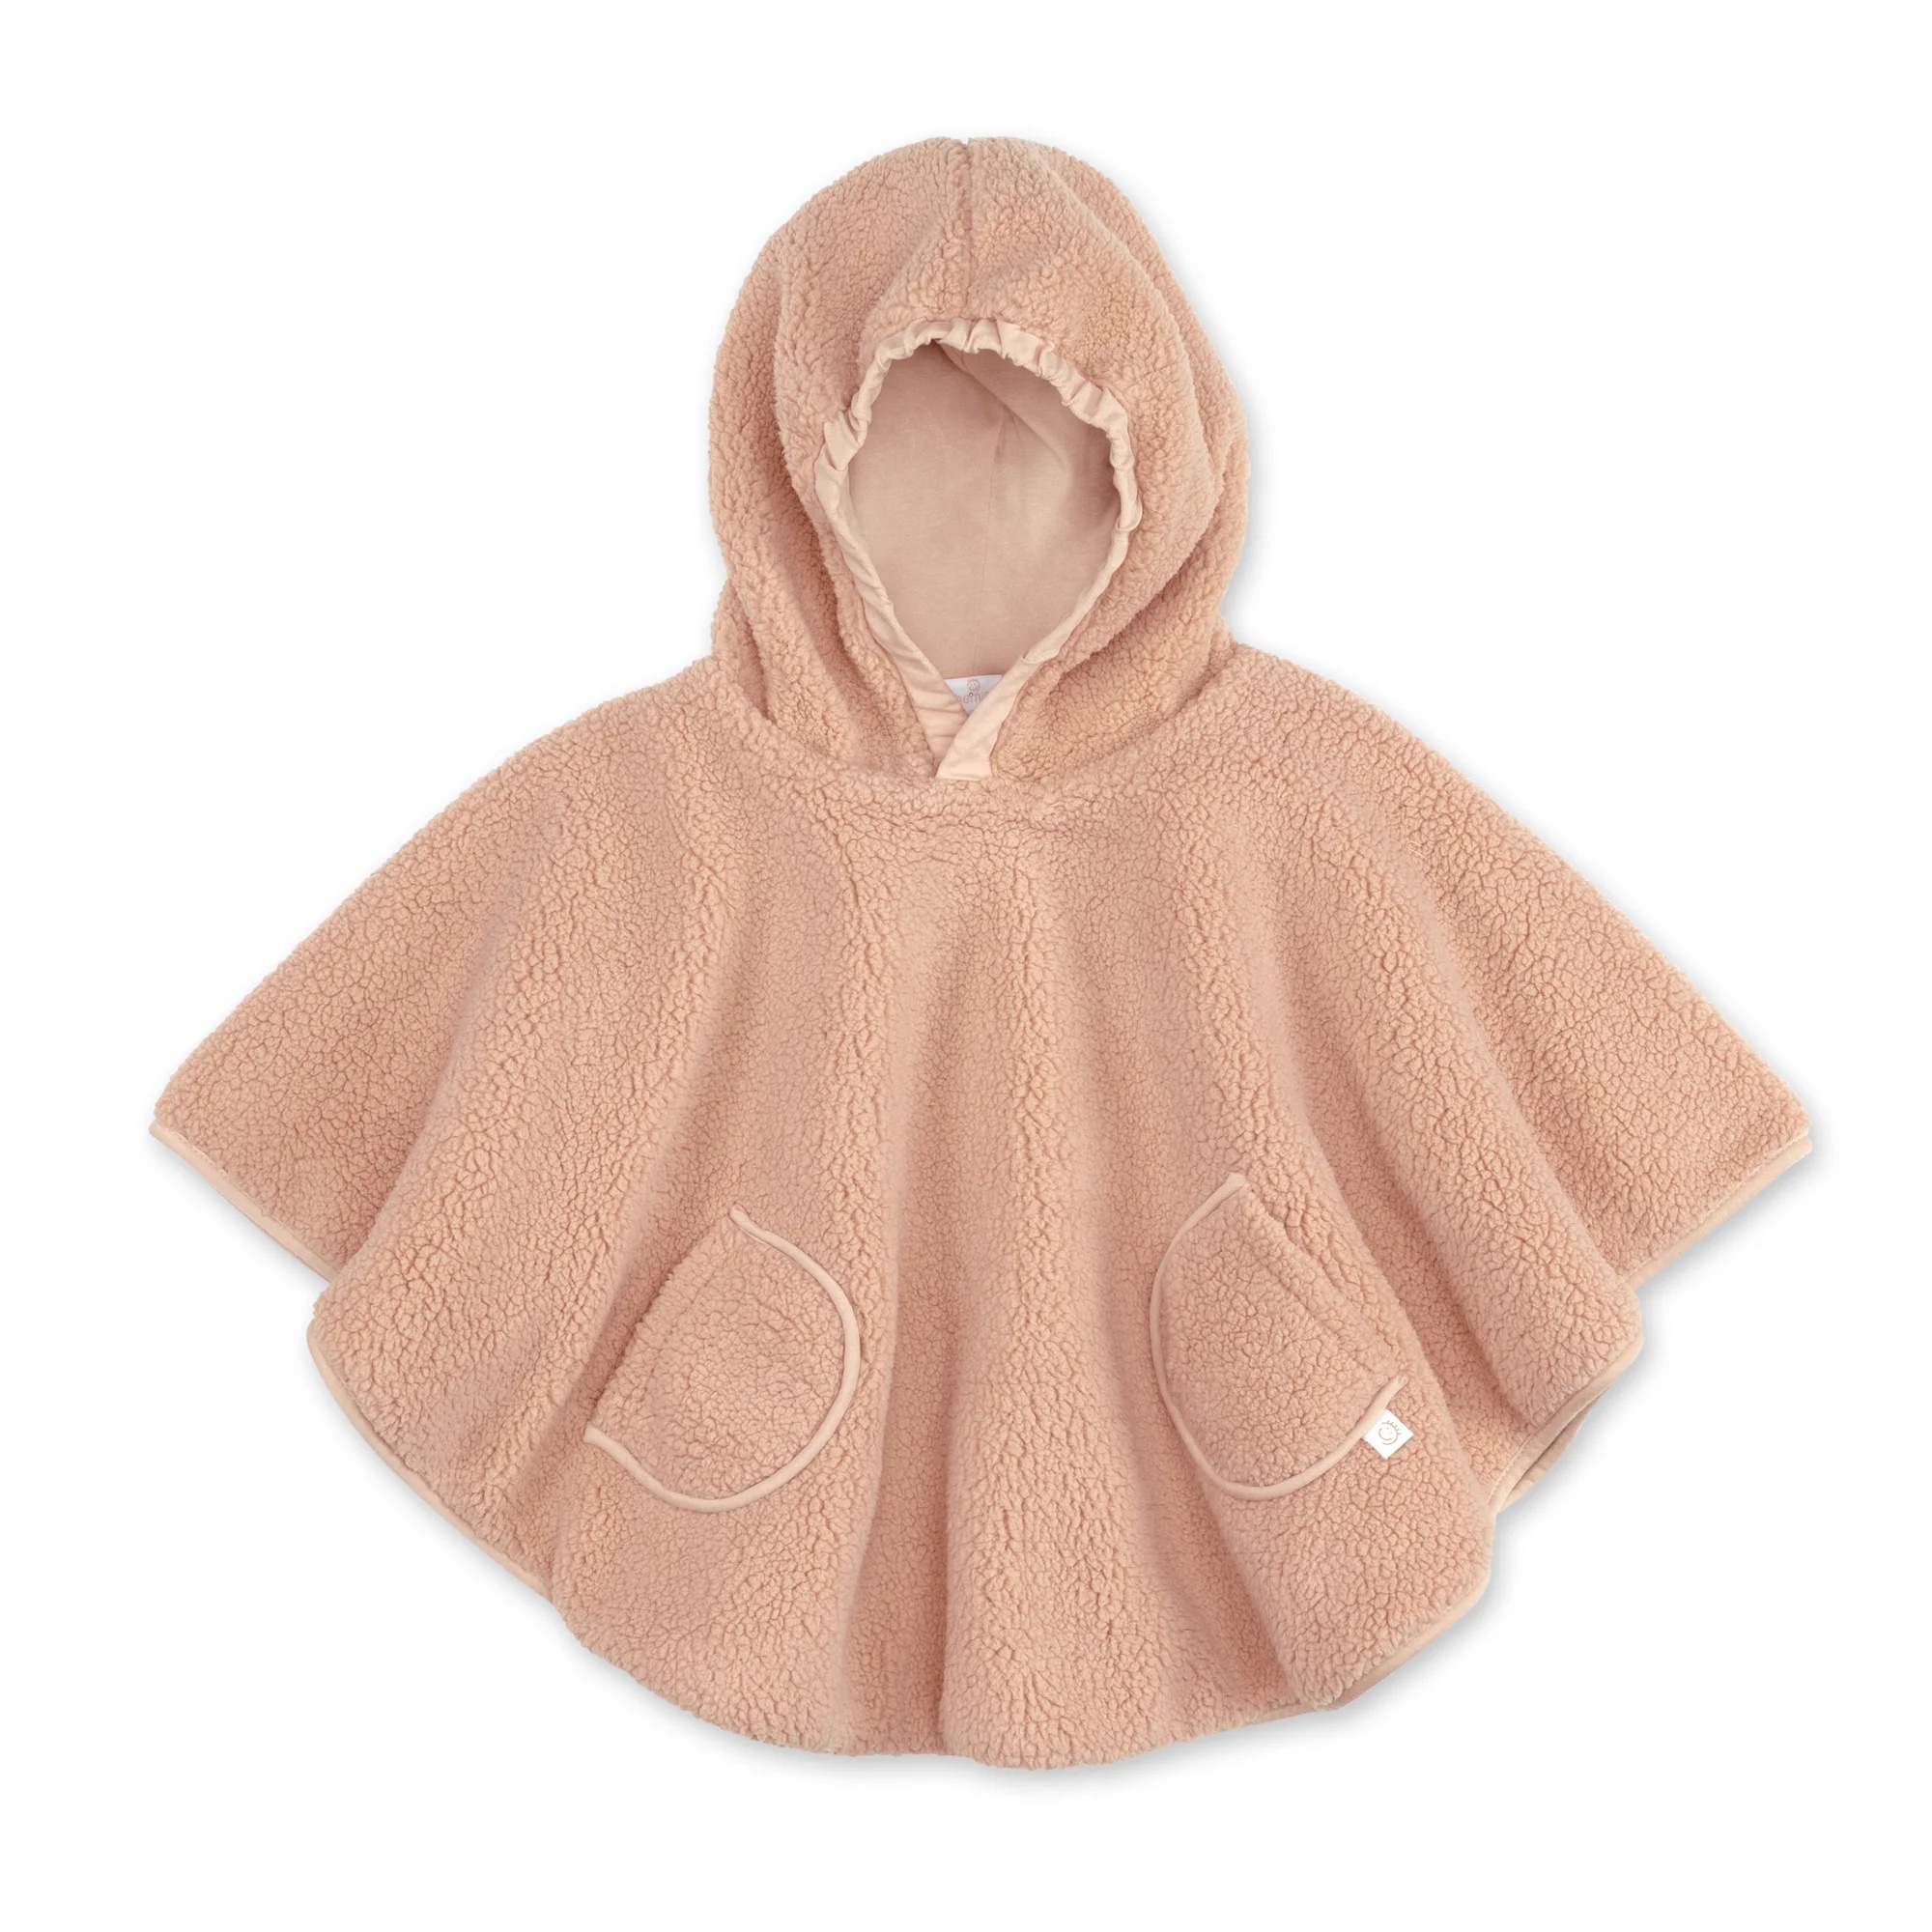
Poncho Teddy de voyage 9-36m Kaki TEDDY + PADY JERSEY Liste #405650
CET ARTICLE EST RÉSERVÉ POUR LA LISTE DE NAISSANCE #405650
Brand: Bemini
Category: Apparel & Accessories > Clothing > Baby & Toddler Clothing > Baby & Toddler Outerwear > Baby & Toddler Coats & Jackets > Ponchos